Space Invaders Part II

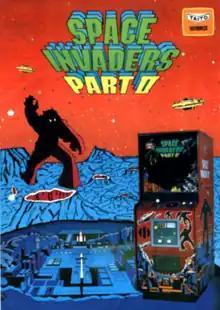
Japanese flyer

is a 1979 fixed shooter arcade video game developed and published by Taito. In North America, it was distributed by Midway Games as Space Invaders Deluxe. It is the sequel to "Space Invaders" (1978). The player controls a laser base that must destroy formations of descending aliens, while avoiding their projectiles. New features have been added, such as aliens that split into two when shot, an increased high score limit with the player able to save their name as initials, and short cutscenes in-between stages. It runs on the Taito 8080 arcade system.